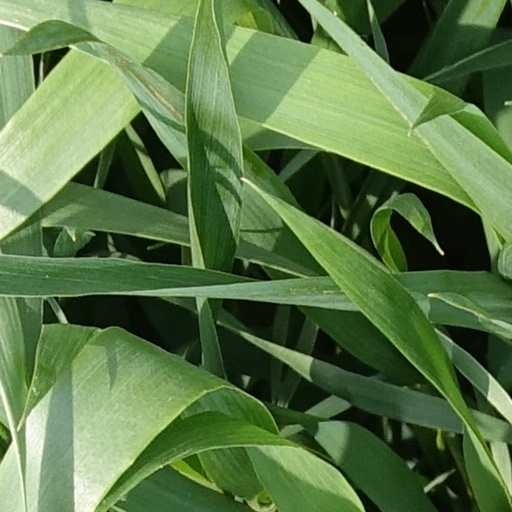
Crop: wheat